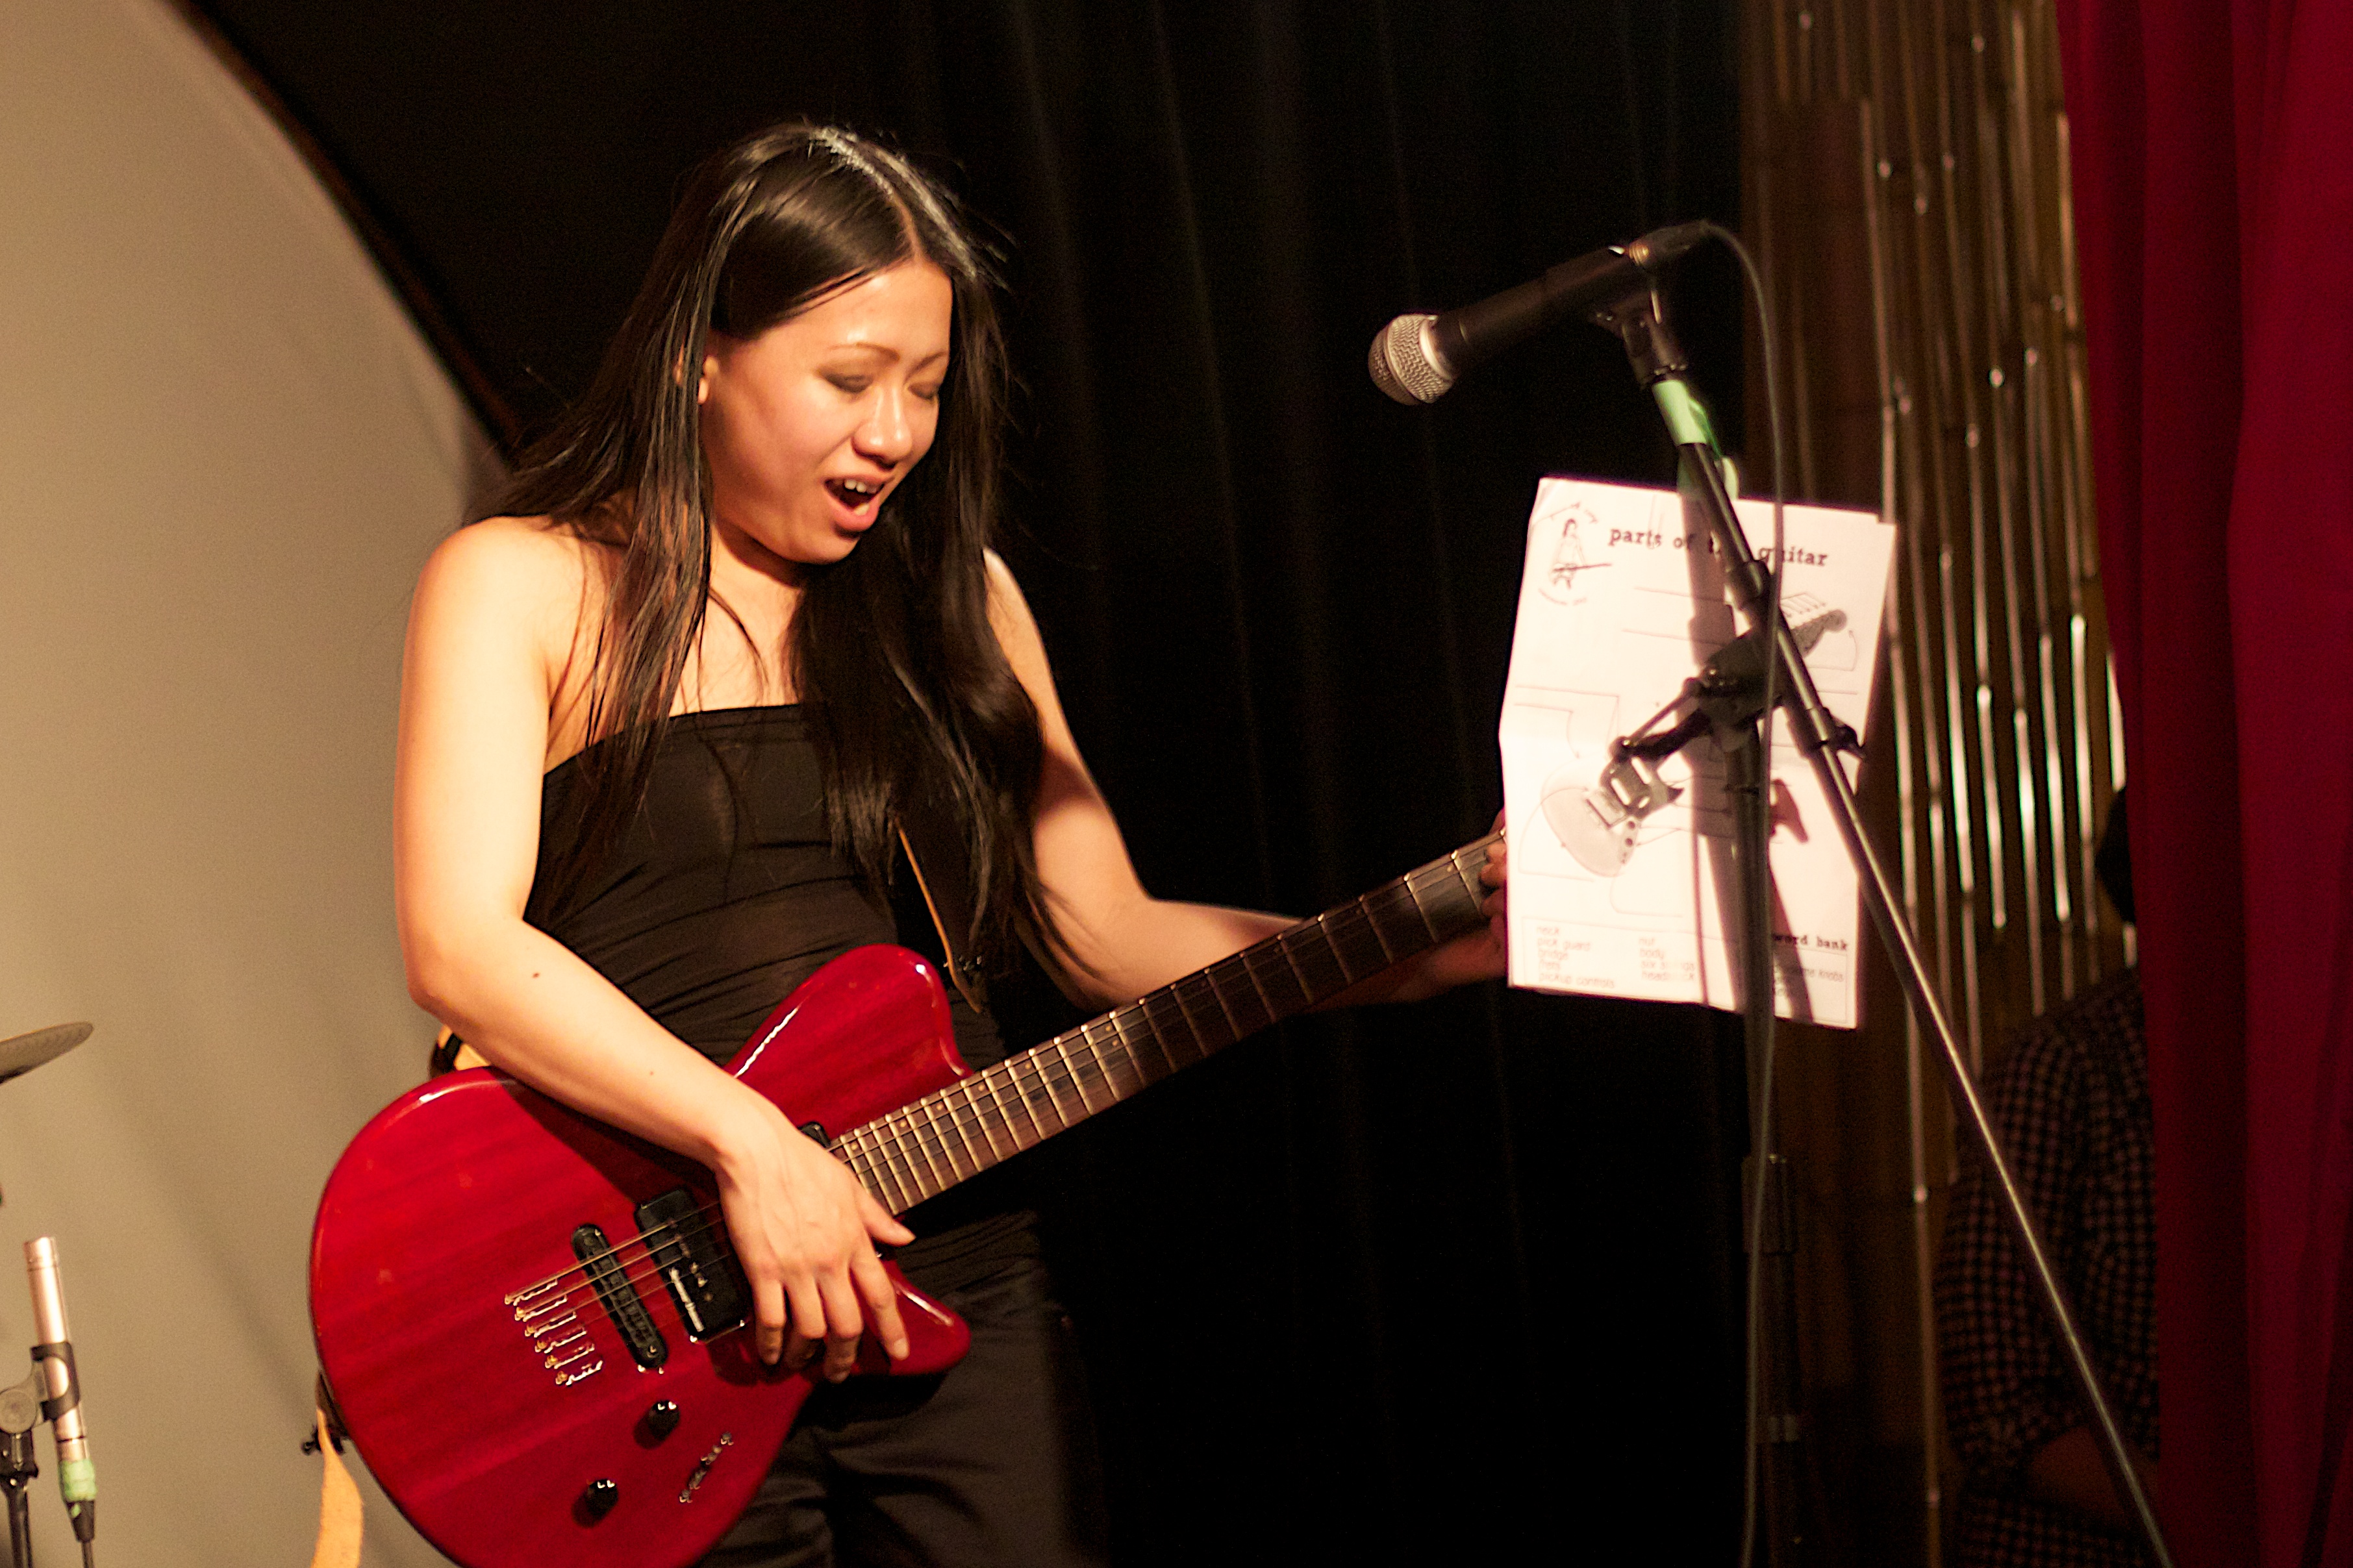
music, guitar, concert, red, musician, stage, performance, bassist, singing, guitarist, entertainment, performing arts, singer songwriter, string instrument, plucked string instruments, musical ensemble